Armistice of 22 June 1940

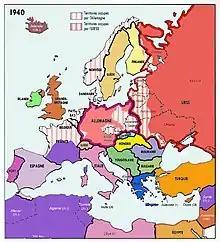
The map shows the division of France as per all the historical realities of the era: Nazi Germany annexed Alsace Lorraine, and occupied northern metropolitan France and all the Atlantic coastline down to the border with Spain. That left the rest of France, including the remaining two-fifths of southern and eastern metropolitan France, Overseas France and North Africa unoccupied, and under the control of a collaborationist French government based at the city of Vichy, and headed by Marshal Philippe Pétain.

Adolf Hitler had a number of reasons for agreeing to an armistice. He wanted to ensure that France did not continue to fight from French North Africa, and he wanted to ensure that the French Navy was taken out of the war. In addition, leaving a French government in place would relieve Germany of the considerable burden of administering French territory, particularly as he turned his attentions towards Britain. Finally, as Germany lacked a navy sufficient to occupy France's overseas territories, Hitler's only practical recourse to deny the British use of them was to maintain a formally independent and neutral French rump state.